1759 Near East earthquakes

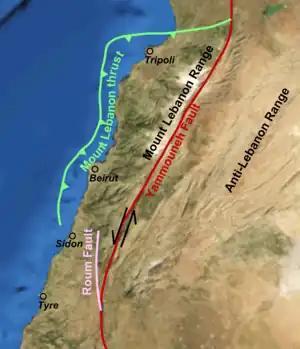
The Yammouneh fault in Lebanon

The first earthquake occurred at 4 am local time on October 30, and was described by Russell as severe and lasting more than a minute, and was followed ten minutes later by a less violent shock with a duration of no longer than fifteen seconds. Neither of these two events caused damage in Aleppo, which is in the northern region of Syria. Word came in later on that Damascus, in the south, experienced the same earthquakes, along with several others, and was reporting considerable damage, as was Tripoli, Sidon, and Acre, all cities along the coast. The event of November 25 took place in the evening at 7:30 pm. The ground motion was described as: A second slight shock was felt eight minutes later, and the following night at 9 pm there was an undulating aftershock that lasted a few seconds. Many more shocks were recorded during the following days with a 40-second event at 2 pm on the 28th. In Aleppo, people were frightened, but no one was killed and damage was slight, and in Antioch some buildings collapsed with some deaths occurring there. In Damascus however, a third of the city was in ruins, with many thousands having been killed. Many who survived there escaped to the fields to remain safe and did not return out of fear to help those in need. Tripoli sustained more damage than Aleppo; many houses collapsed and the residents took shelter in the open fields. Acre and Latakia experienced only minor damage to some of their walls, but the town of Safed, located on a hill, was totally destroyed and many of its inhabitants killed. Several slight aftershocks also occurred in December and January.